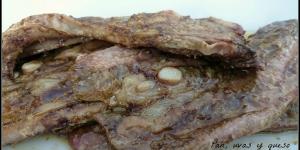
churrasco de ternera al horno